Edwin Johnson Three-Decker

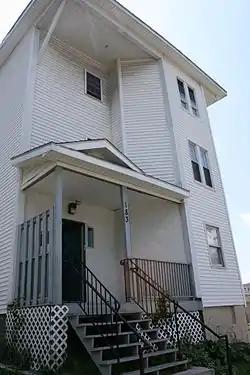

The Edwin Johnson Three-Decker is a historic three-decker in Worcester, Massachusetts. When the building was listed on the National Register of Historic Places in 1990, it was highlighted for its Queen Anne styling, including a three-tier porch with turned balusters, bracketed roofs, and spindled friezes. Since then, much of this detail has been removed or obscured (see photo). It was built about 1892, during a triple-decker construction boom in the Crown Hill area west of the city downtown.